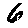
Label: 6